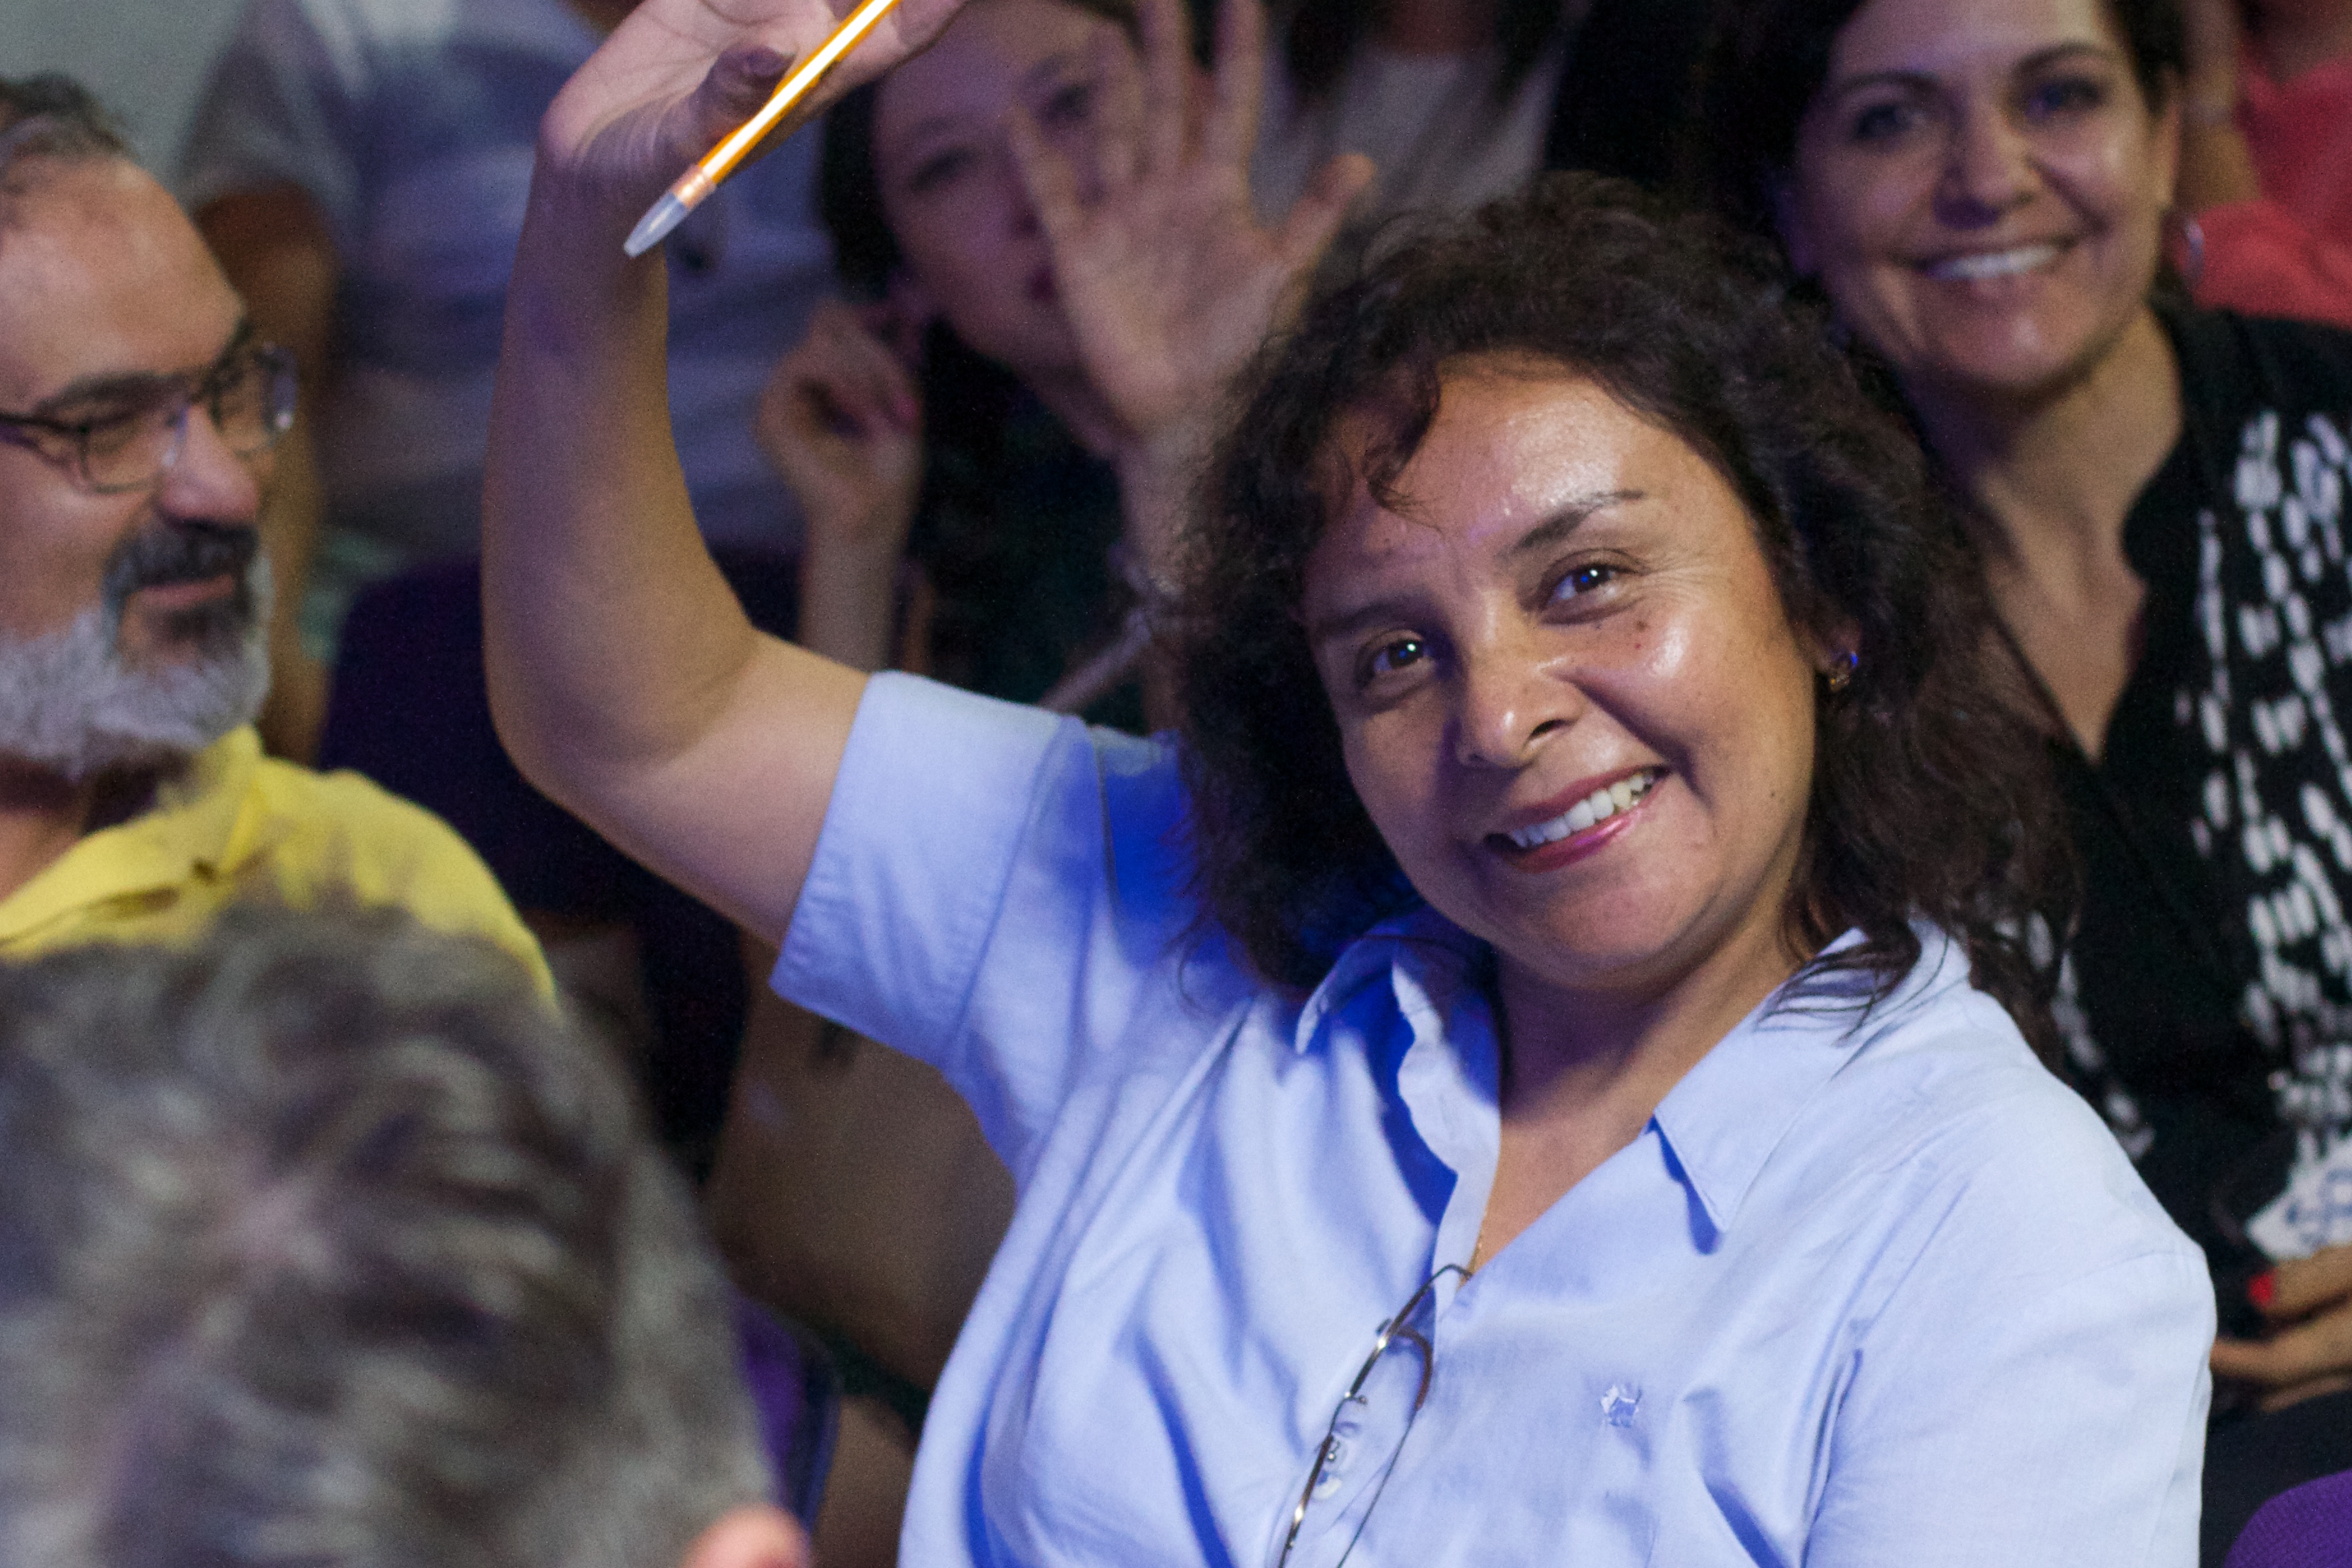
person, people, audience, youth, community, udgagora